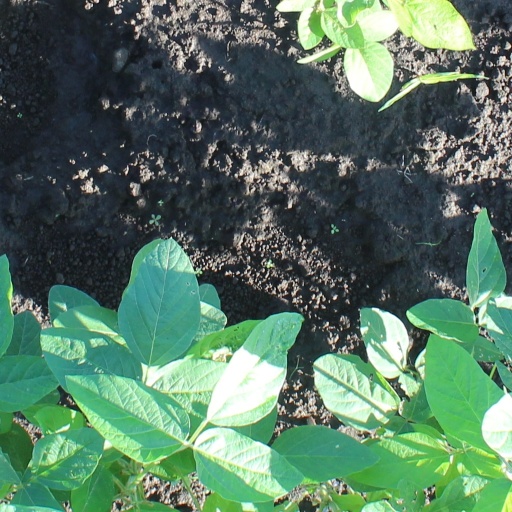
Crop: soybean